Dragon Ball Z: Idainaru Son Goku Densetsu

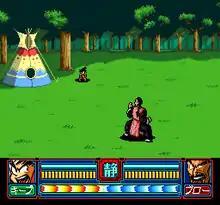
Gameplay screenshot showcasing Goku and Tao Pai Pai in a fight.

"Dragon Ball Z: Idainaru Son Goku Densetsu" is a fighting game similar to the "" sub-series on SNES and "" on Sega Mega Drive, which retells seven major encounters Goku had over the course of the "Dragon Ball" series up to the conclusion of the Cell Games saga such as fighting with the assassin Tao Pai Pai, facing Tien Shinhan and Piccolo Jr. at the Tenkaichi Budōkai, destroying Piccolo Daimaō, protecting Earth from Vegeta, saving Namek from Frieza and sacrificing his life against Cell.